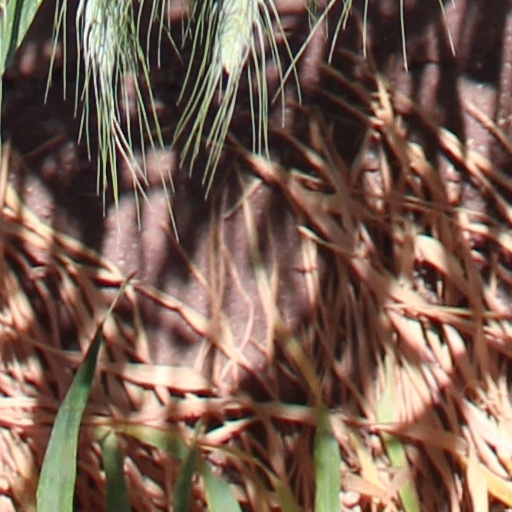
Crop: wheat